Sirnach railway station

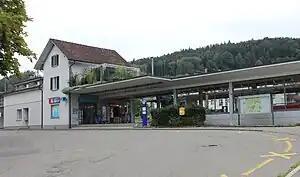
The station building in 2018

Sirnach railway station is a railway station in the municipality of Sirnach, in the Swiss canton of Thurgau. It is an intermediate stop on the standard gauge St. Gallen–Winterthur line of Swiss Federal Railways.